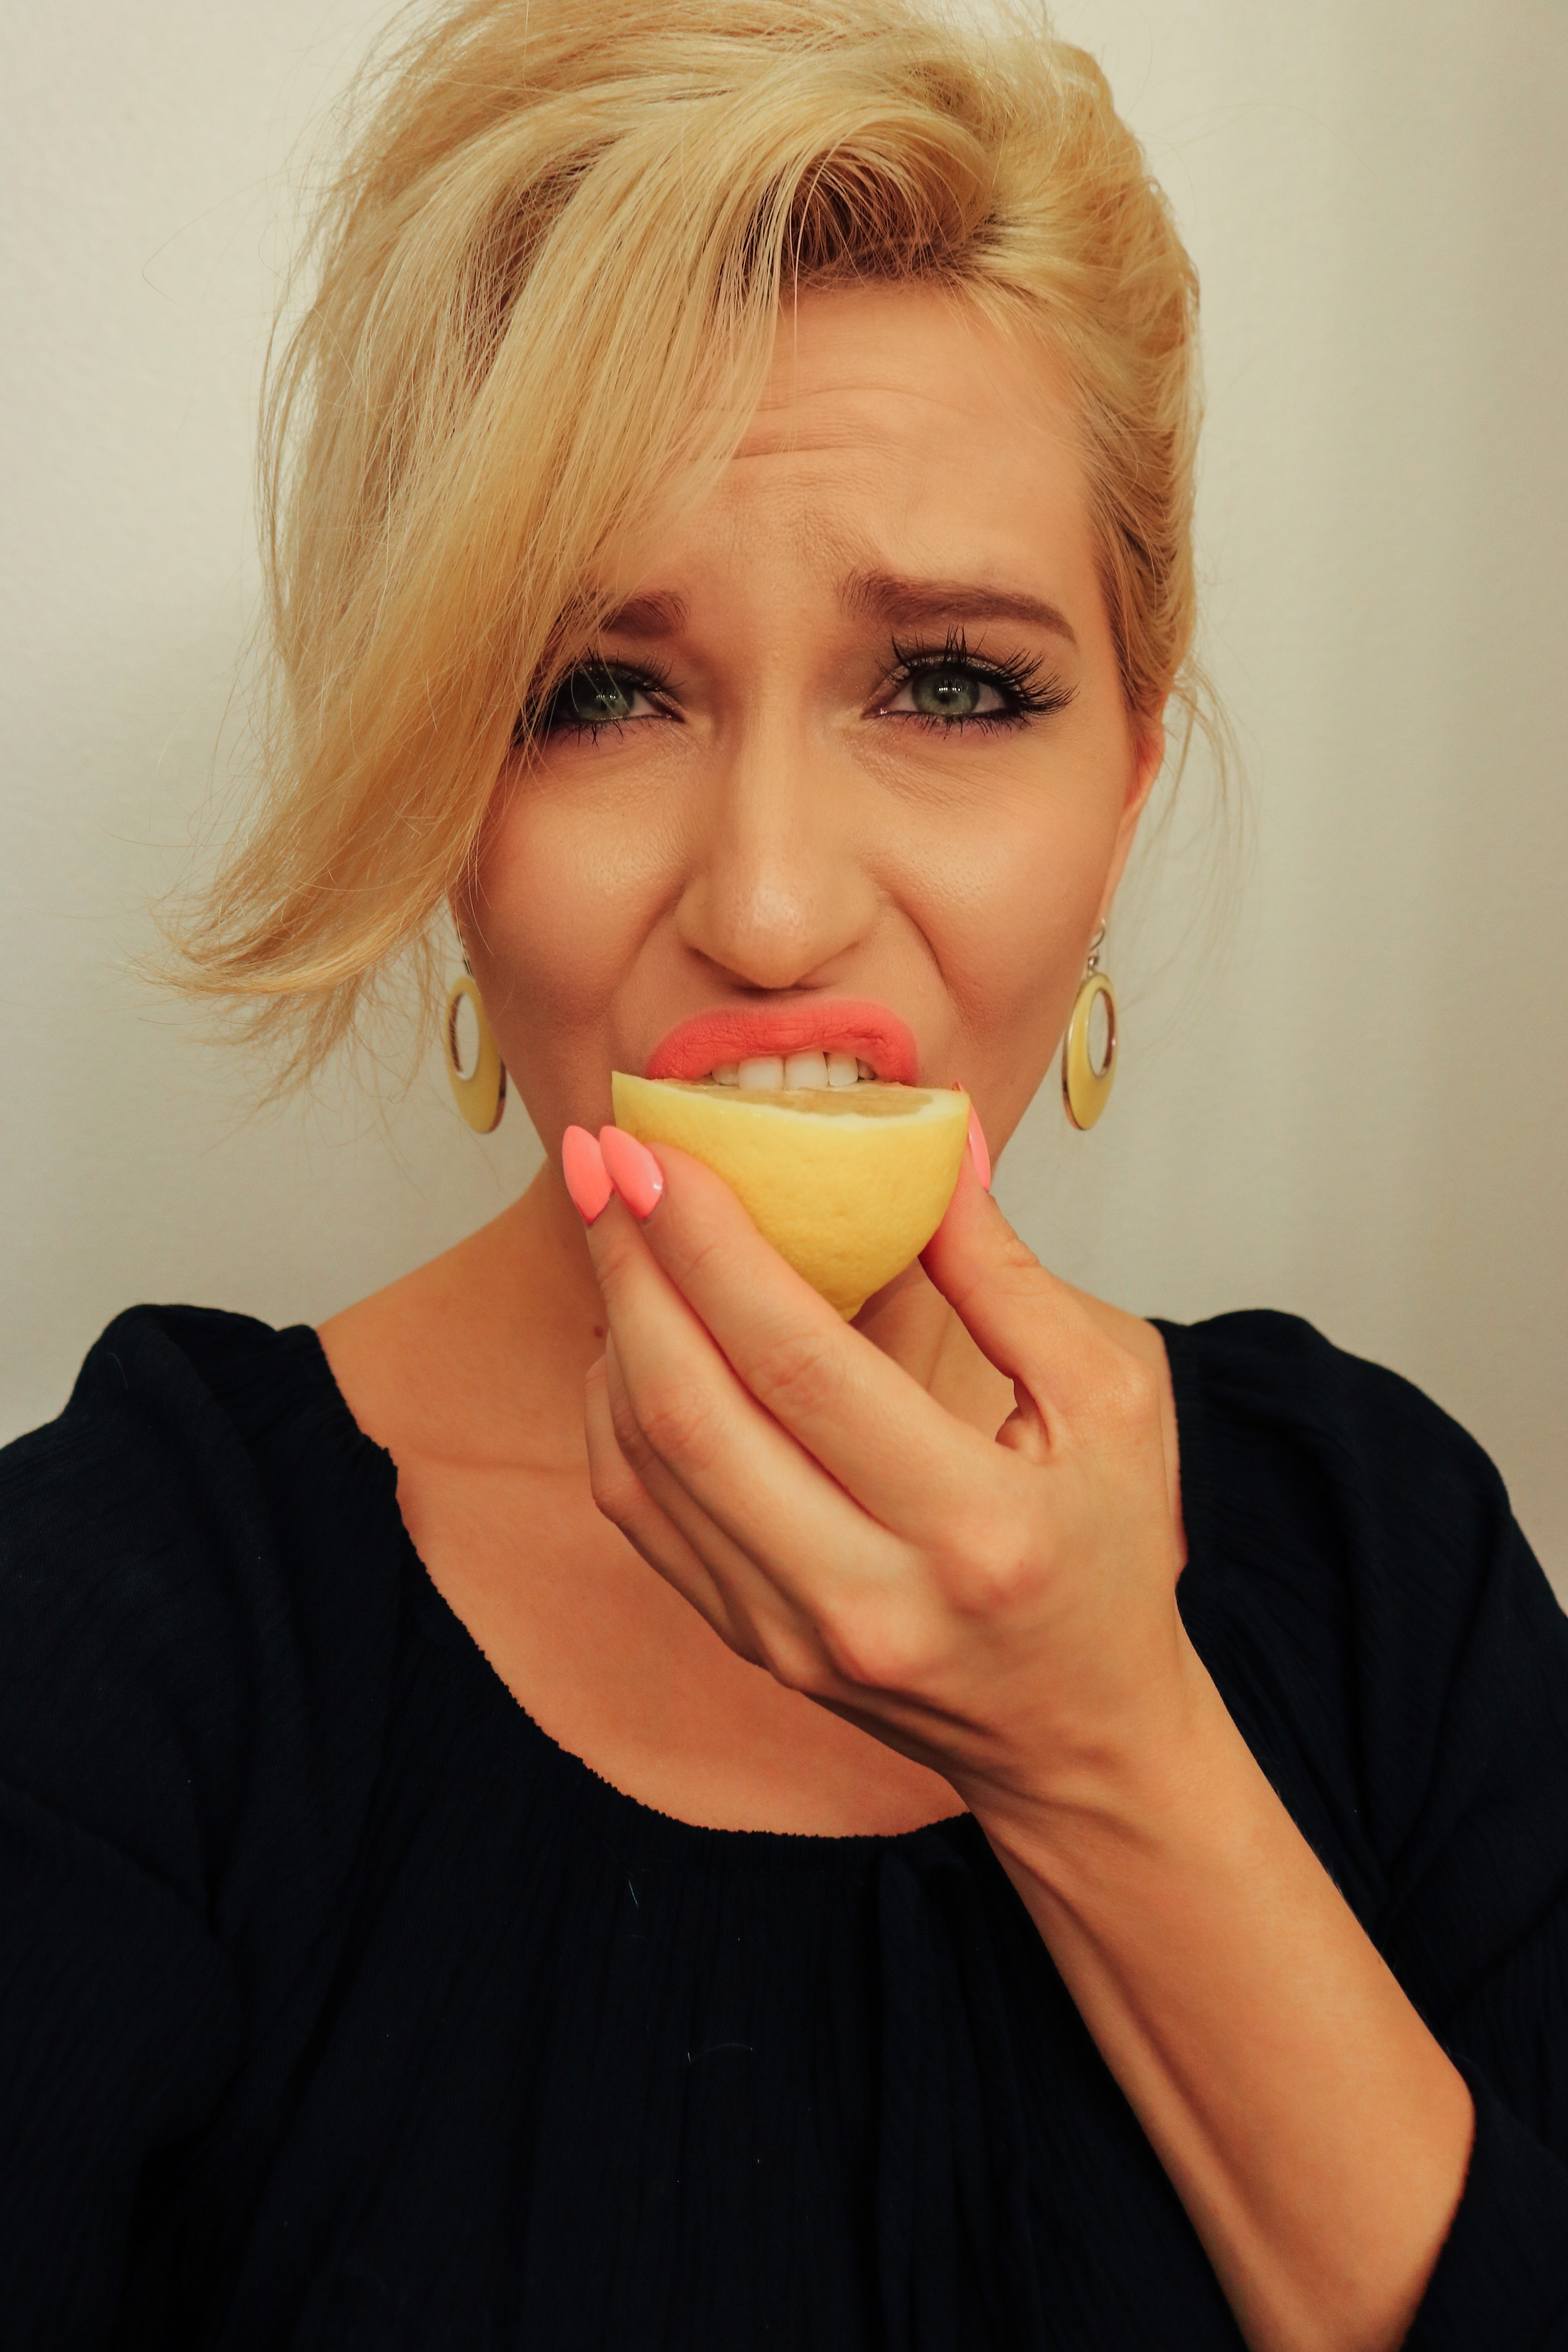
person, girl, woman, hair, female, portrait, model, young, yellow, lady, blonde, facial expression, lip, hairstyle, smile, lemon, makeup, mouth, long hair, face, eating, nose, neck, eye, head, skin, moustache, funny, beauty, expression, blond, organ, tooth, attractive, glamour, sour, bite, lashes, sense, human action